Describe the emotion expressed in this image:  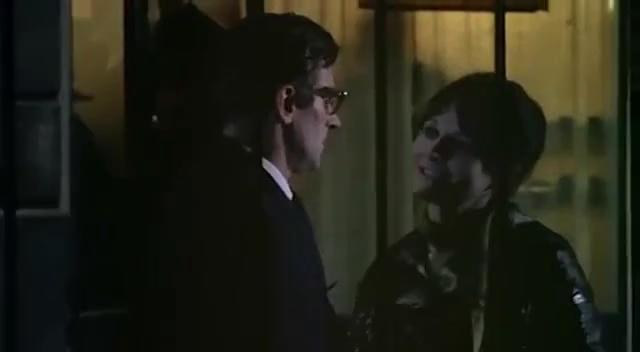
This person displays Fear, valence and arousal with high intensity.